2017 San Jose Earthquakes season

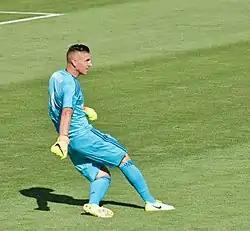
David Bingham signed for San Jose rivals LA Galaxy at the end of the 2017 season.

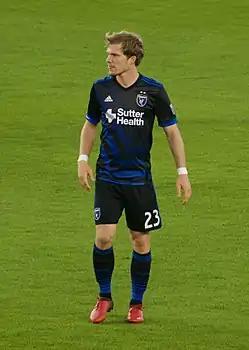
San Jose's 2017 Defensive MVP Florian Jungwirth.

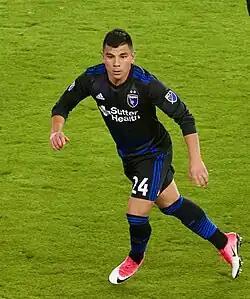
Nick Lima became San Jose's second-ever Homegrown Player in 2017.

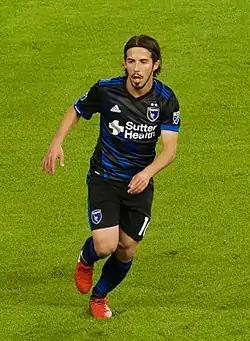
Jahmir Hyka.

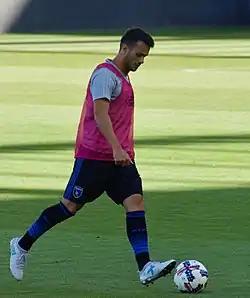
2017 DP signing Vako.

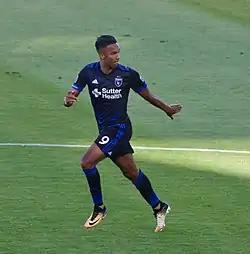
Danny Hoesen was the second highest scorer for the club in 2017, behind Chris Wondolowski.

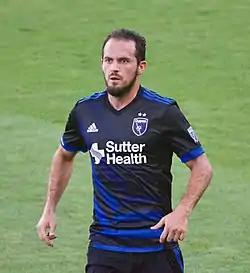
Marco Ureña.

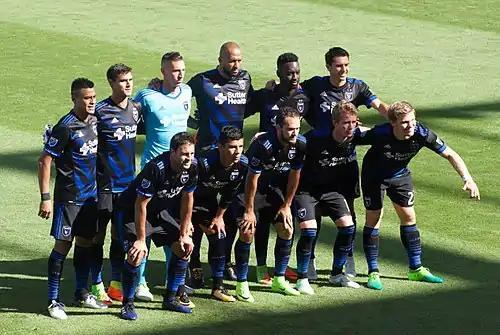
San Jose lining up to play the Colorado Rapids on July 29, 2017. From left to right, top row: Darwin Cerén, Chris Wondolowski, David Bingham, Víctor Bernárdez, Simon Dawkins, and Shea Salinas. Bottom row: Andrés Imperiale, Nick Lima, Marco Ureña, Jackson Yueill, and Florian Jungwirth.

Draft picks are not automatically signed to the team roster. Only those who are signed to a contract will be listed as transfers in.